Andrija Torkvat Brlić

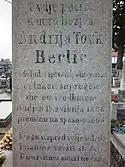
Tomb of Andrija Torkvat Brlić

Andrija Torkvat Brlić was born on 15 May 1826 in Brod na Savi, then part of the Austrian Empire. He was a descendant of the Ragusan Brlić family. There is a tradition of considering them a Herzegovina family, with a mention of a Zahumlje prince named Brlić in 1393, and it's reasonable to assume this family would be their descendents, but the historical sources for them start in the early 18th century in the village of Svinjar (today's Davor). His mother Katarina hailed from Vukovar while his father Ignjat Alojzij Brlić, was a merchant, linguist, publicist and translator. Ignjat Alojzije Brlić was a noted participant of the Illyrian movement himself, his 'Illyrian' grammar first published in 1833 being one of the first Croatian grammar books, even as he disagreed with the likes of Ljudevit Gaj, arguing that his ikavian dialect should be a literary language.